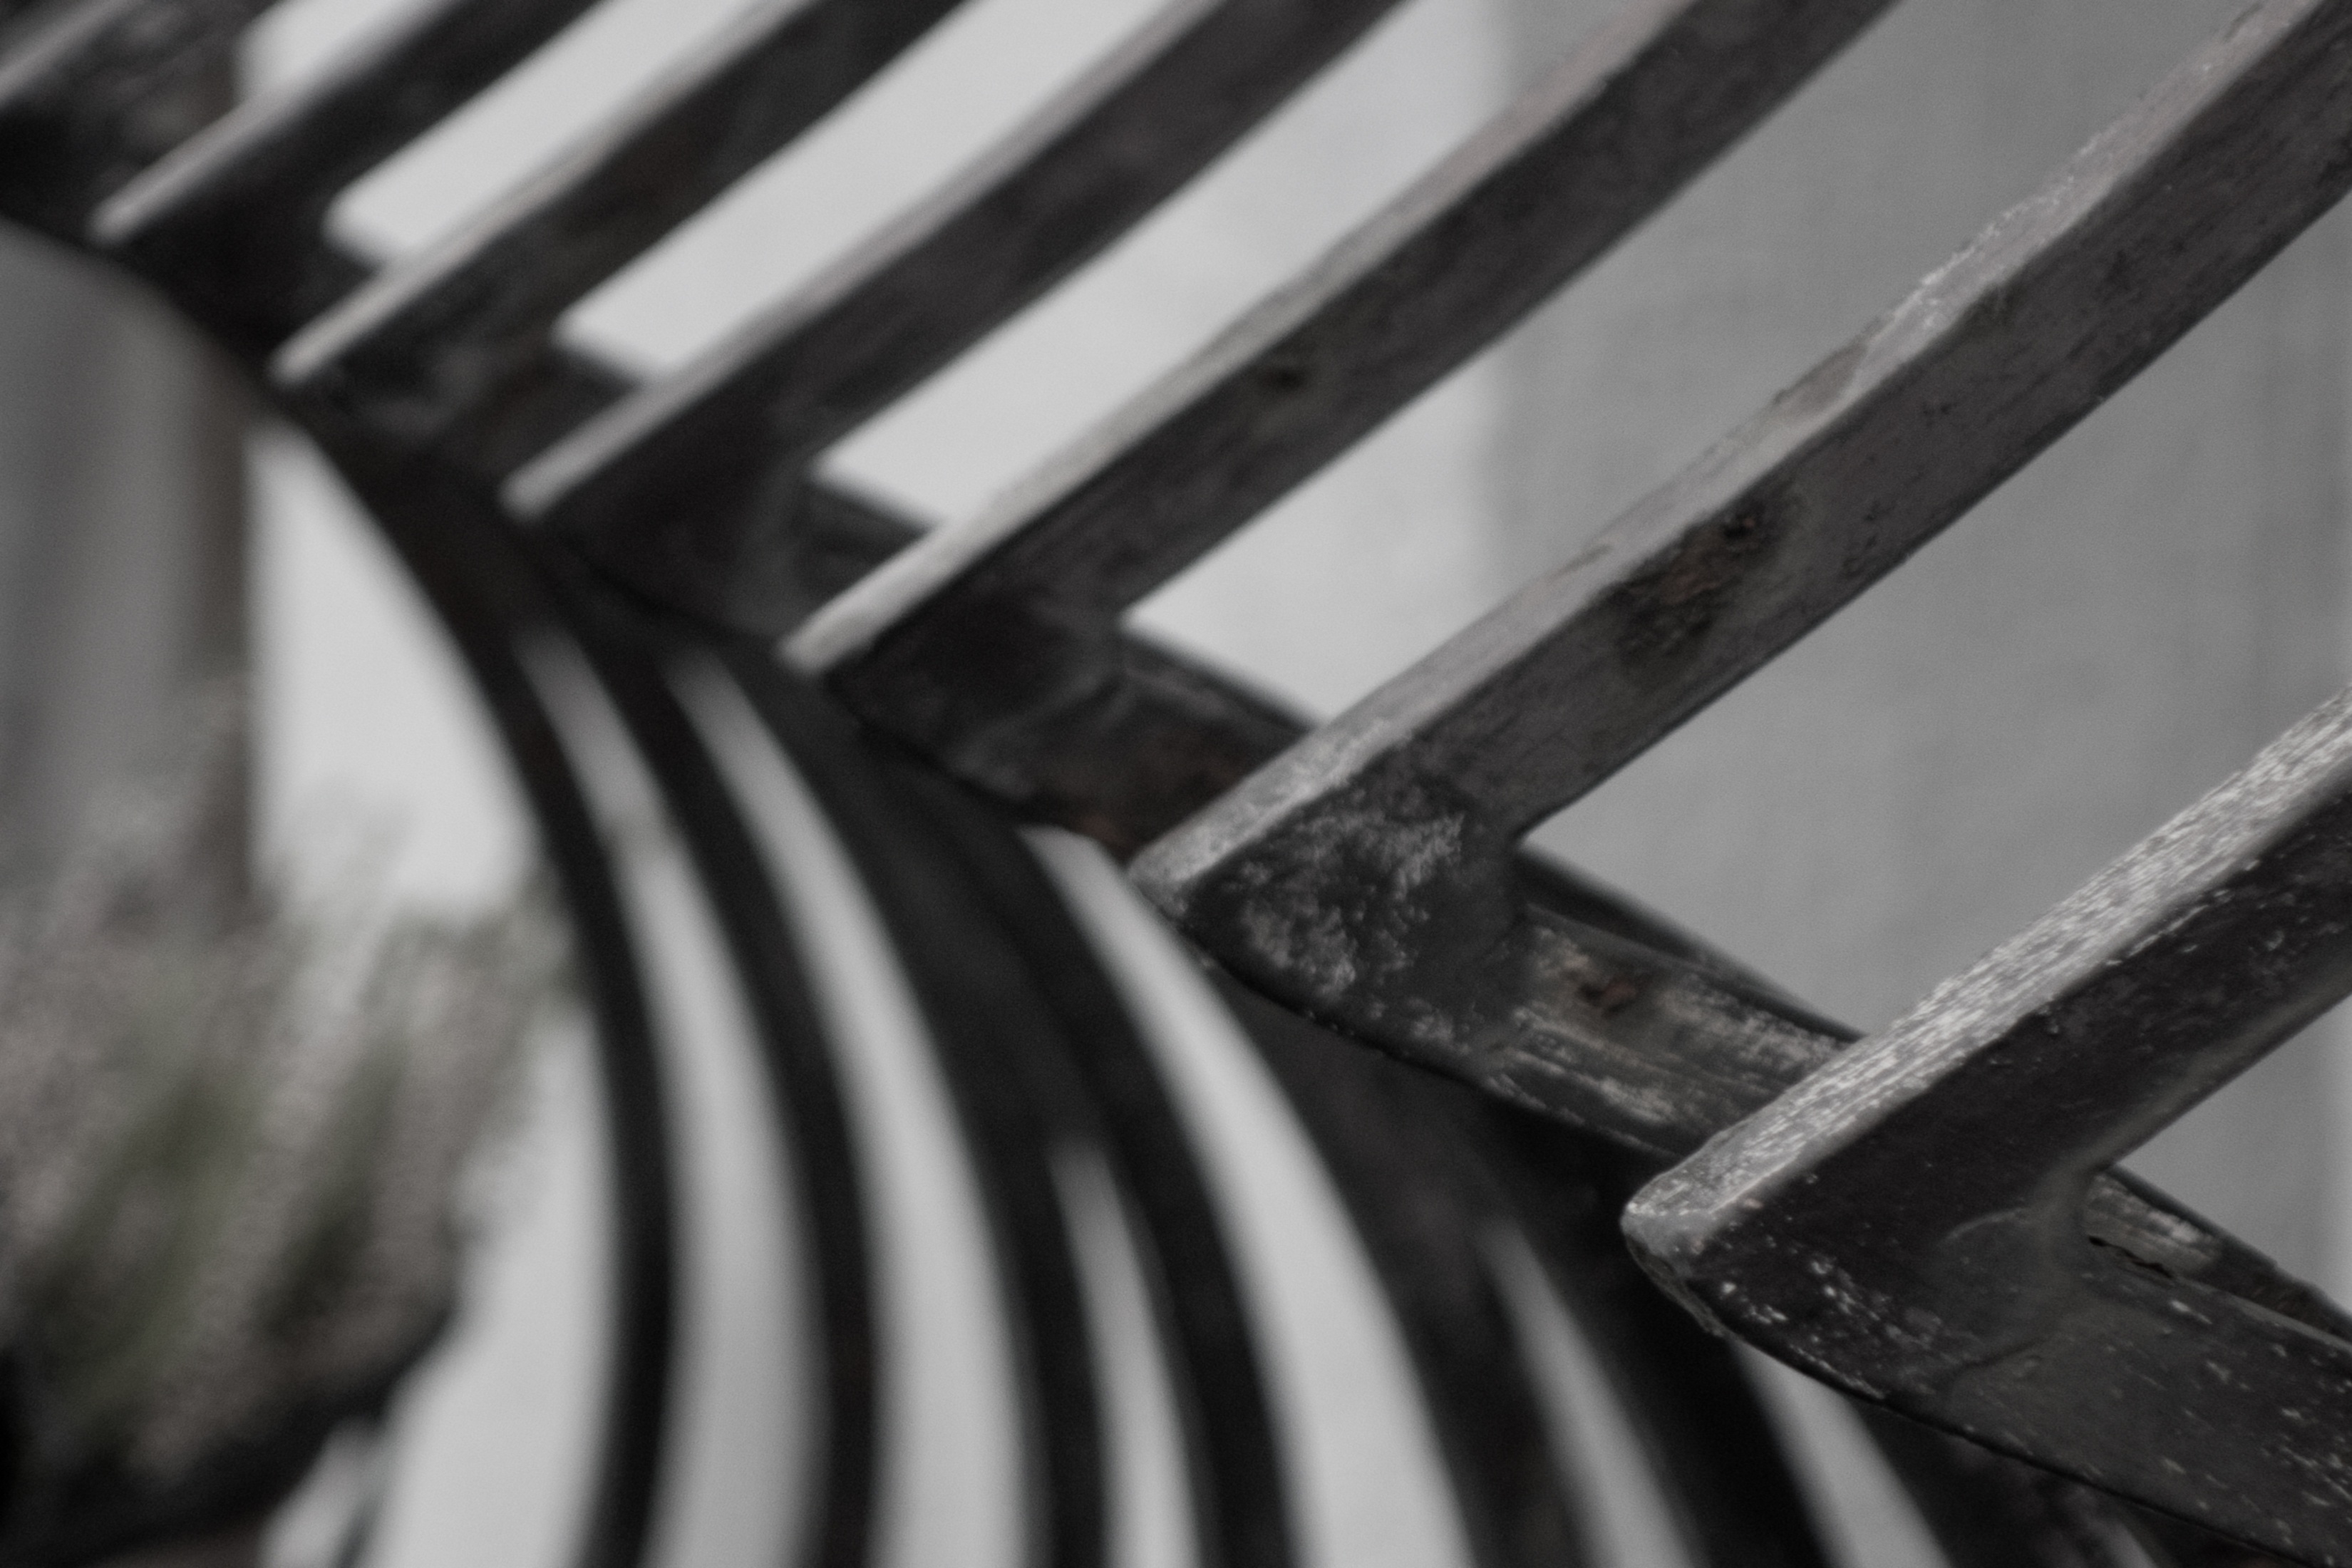
light, black and white, white, photography, line, metal, facade, black, monochrome, security, grate, ornament, close up, structures, decorative, grid, iron, protection, wrought iron, verschn rkelt, curlicue, window grilles, monochrome photography, automotive exterior